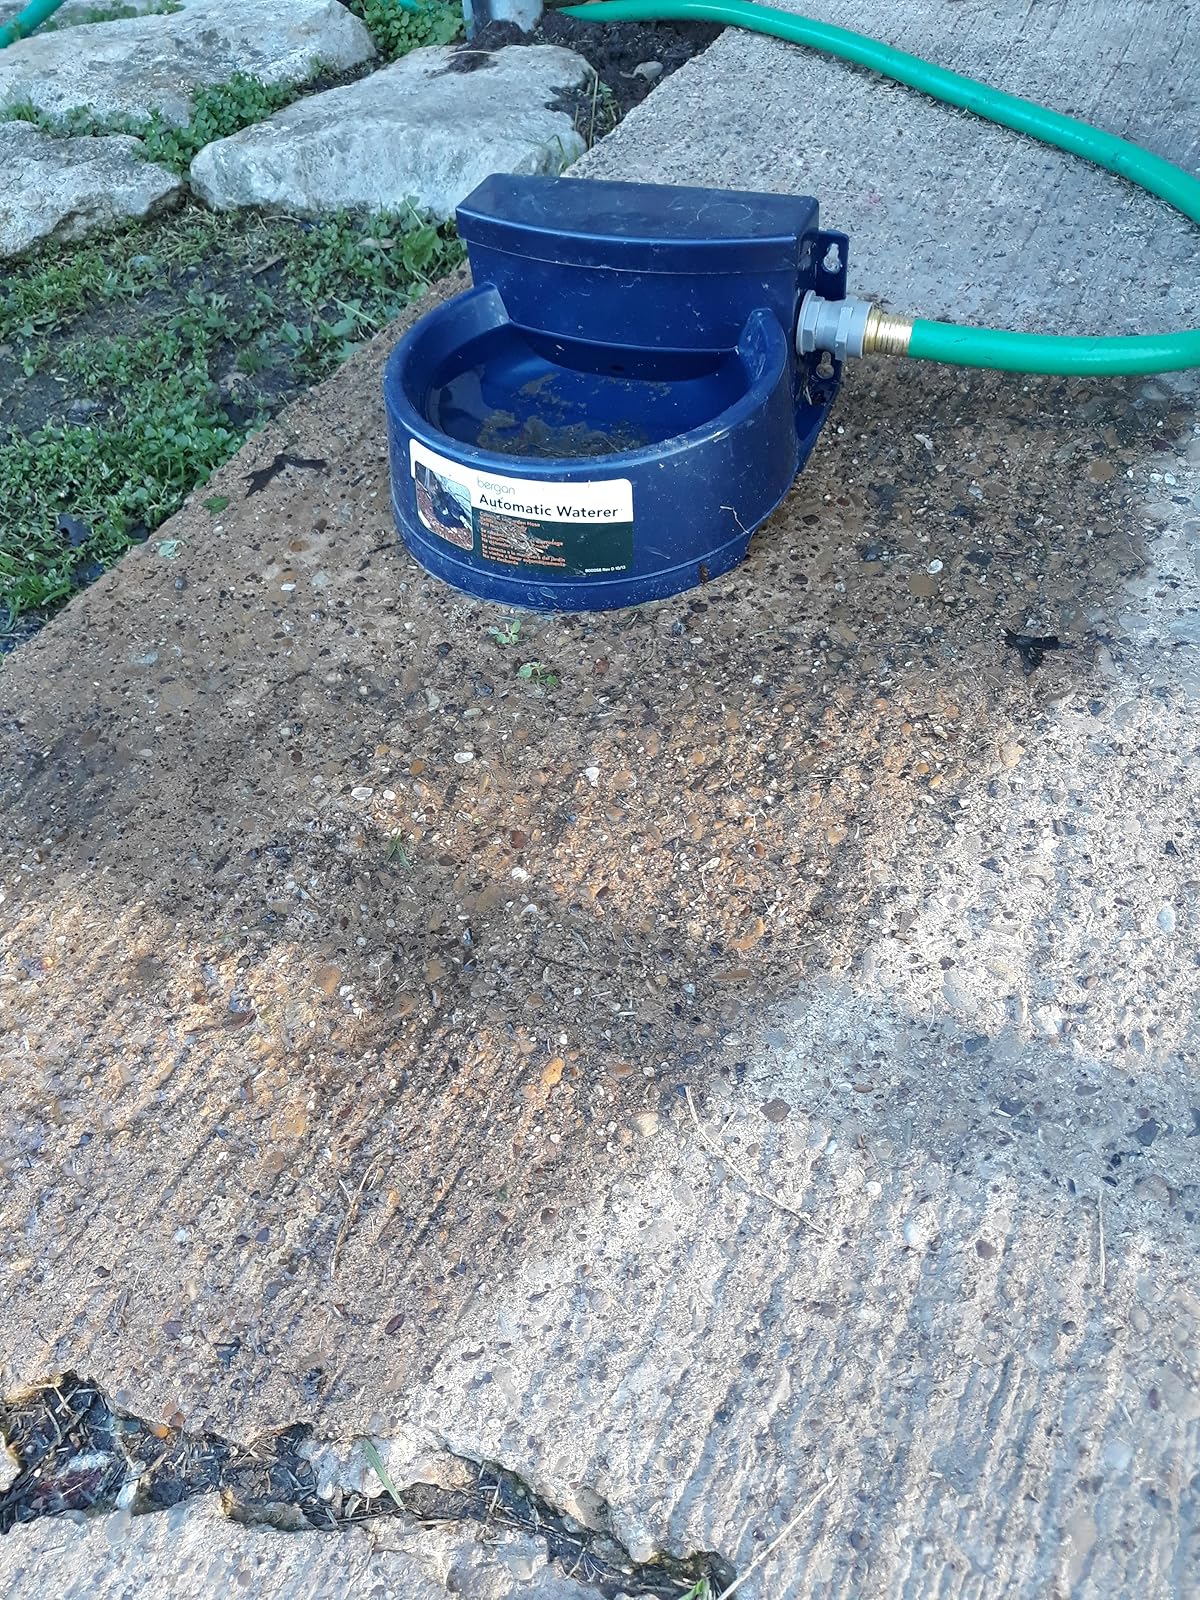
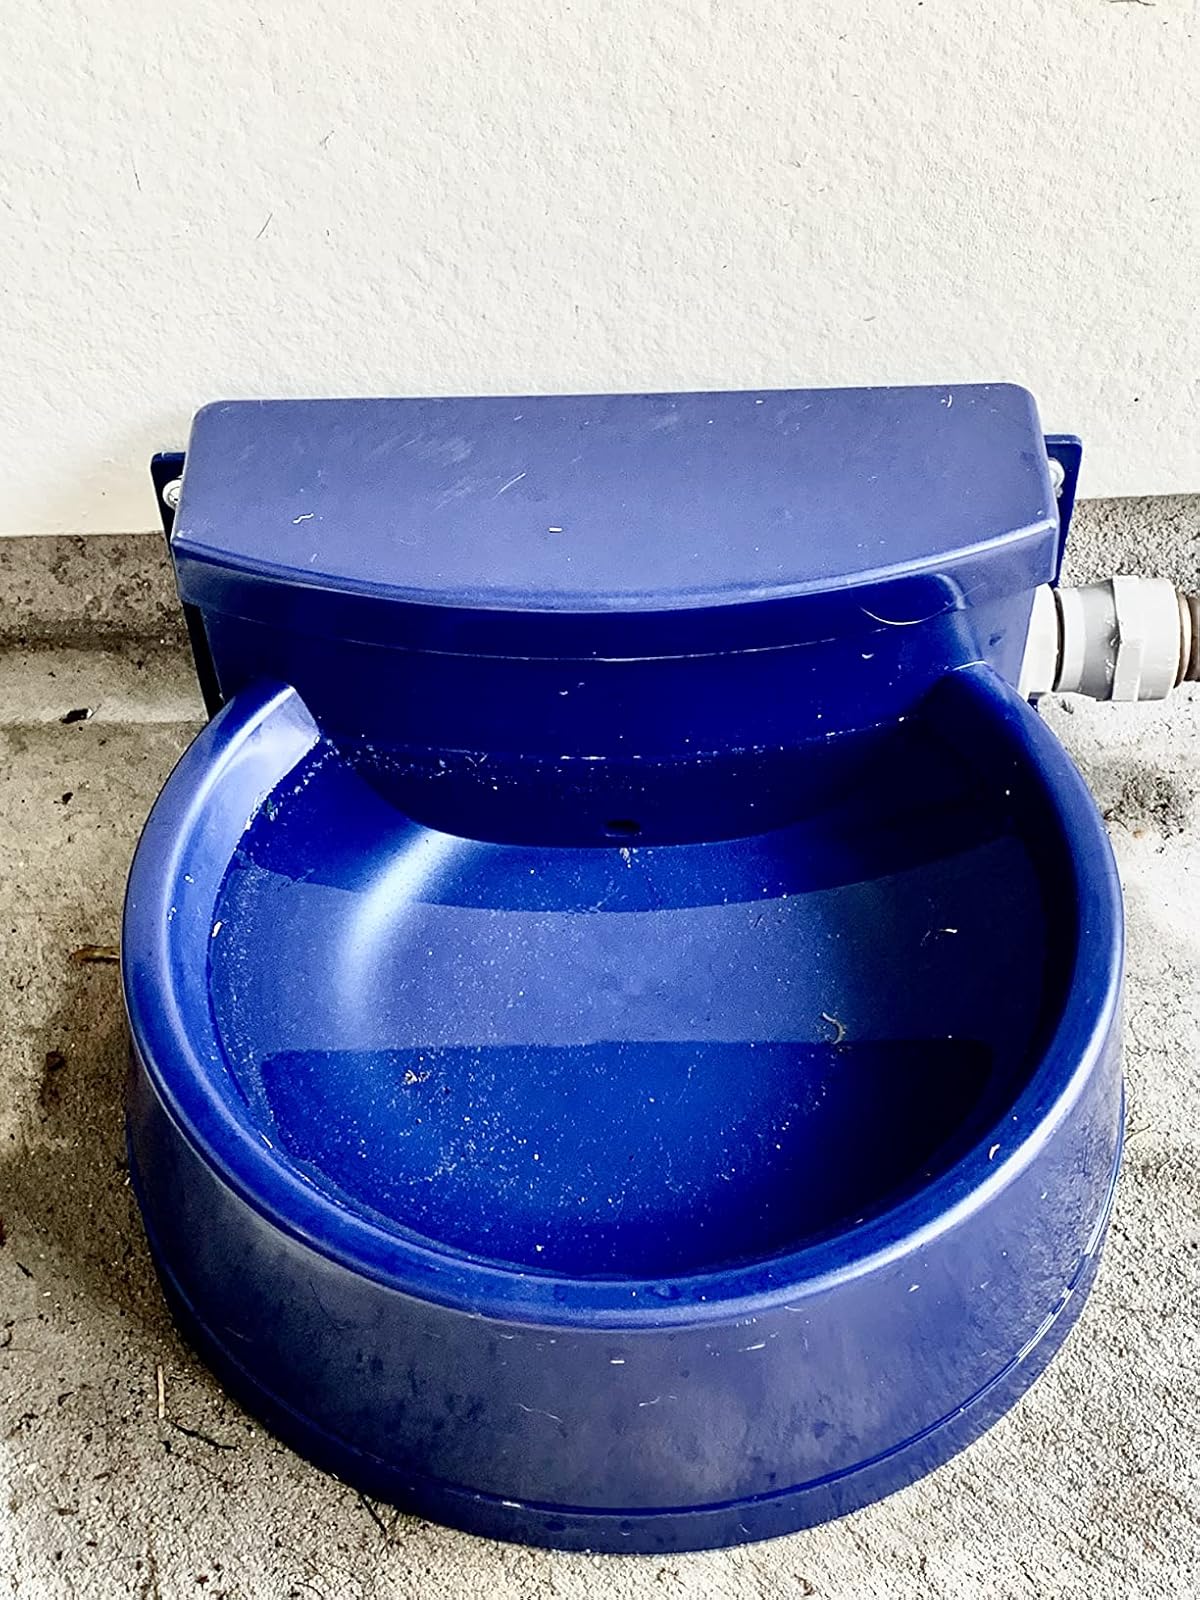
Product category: items_bowl
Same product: yes